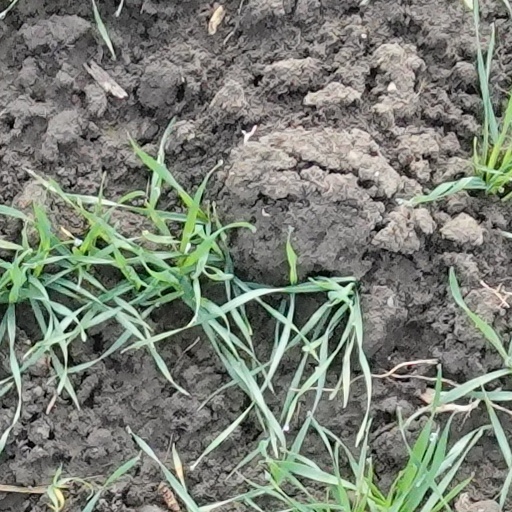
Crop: wheat